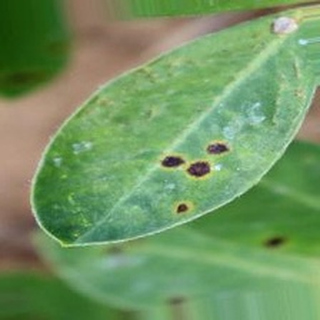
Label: groundnut_early_leaf_spot